Scandal season 6

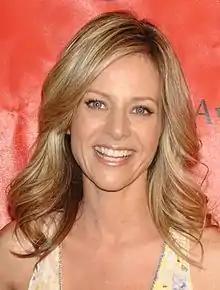
Jessalyn Gilsig replaced Joelle Carter as Vanessa Moss.

The sixth season had twelve roles receiving star billing, with eleven of them returning from the previous season, eight of which part of the original cast from the first season. Kerry Washington continued to play her role as protagonist of the series, Olivia Pope, a former White House Director of Communications with her own crisis management firm. Darby Stanchfield played Abby Whelan, the White House Press Secretary, Katie Lowes portrayed Quinn Perkins, and Guillermo Diaz portrayed Huck, the troubled tech guy who works for Olivia. Cornelius Smith Jr. continued his role as activist Marcus Walker. Jeff Perry portrayed Cyrus Beene, Chief of Staff at the White House who was fired by Fitz but later rehired. Portia de Rossi played Elizabeth North, the new Chief of Staff at the White House, and later the Chief of Staff for the Vice President. Joshua Malina played the role of David Rosen, former U.S. Attorney, then Attorney General. Bellamy Young continued to act as Senator Melody "Mellie" Grant, who was kicked out of the White House by Fitz, and later joined the presidential campaign for president. Tony Goldwyn continued to portray President Fitzgerald "Fitz" Thomas Grant III. Scott Foley portrayed Jake Ballard a former B613 agent and later the head of the NSA.